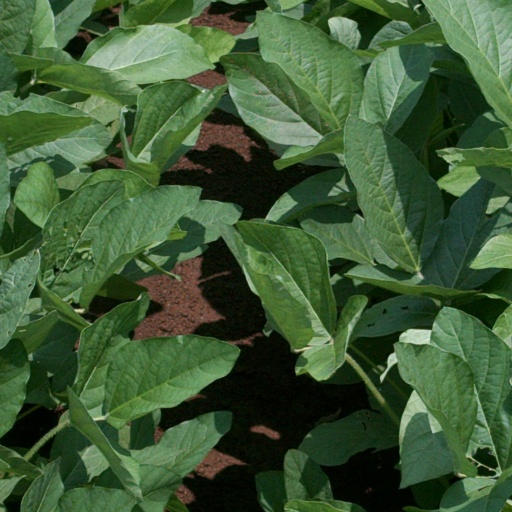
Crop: soybean